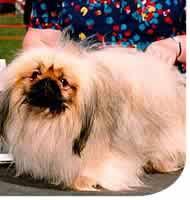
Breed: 480-n000125-Pekinese